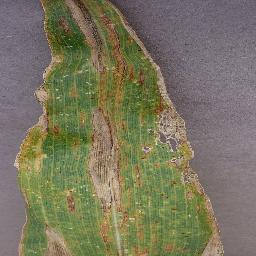
Label: Corn_(Maize)___Northern_Leaf_Blight